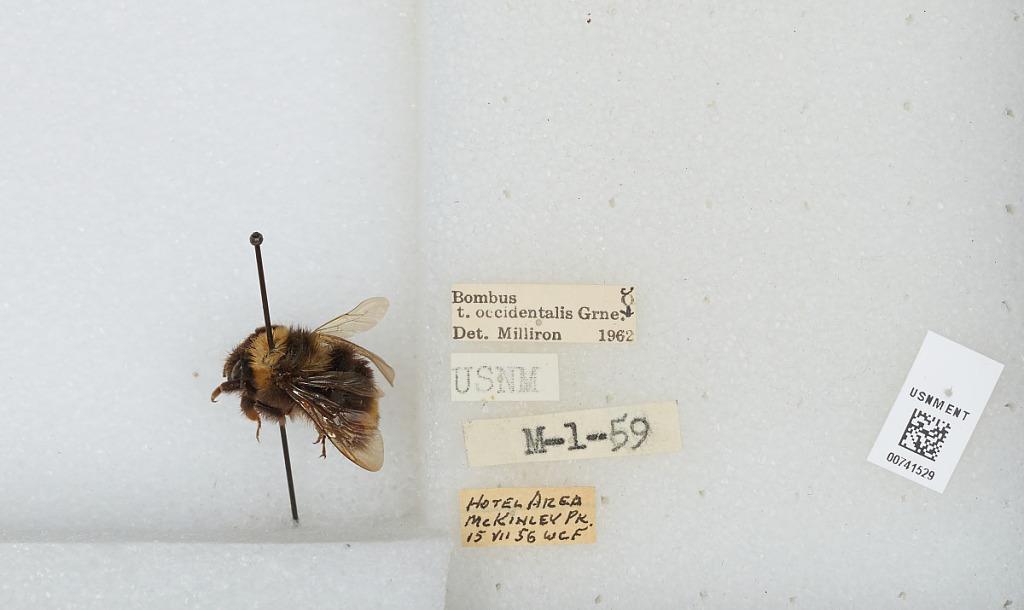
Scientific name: Bombus (Bombus) occidentalis Greene
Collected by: W. F.
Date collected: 1956-7-15
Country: United States
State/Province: Alaska
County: Denali
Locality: Hotel Area, McKinley Park
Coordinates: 63.6542, -148.833
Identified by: Milliron